Lanxmeer

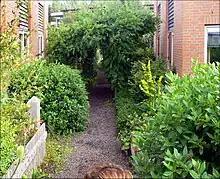
A path in Lanxmeer

"Lanxmeer" is the name of the neighbourhood, which lies in an area that was once a land reclamation area with a settlement called Lanxmeer. The residents association of modern-day Lanxmeer is called "EVA-Lanxmeer". It originates from an information centre (Dutch: "Ecologisch Centrum voor Educatie, Voorlichting en Advies") made to promote integration of ecology in architecture and town.